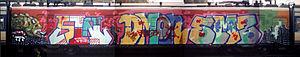
Dans le domaine des graffitis, et en anglais, whole car désigne le fait de recouvrir entièrement de peinture les surfaces externes d'une voiture de chemin de fer. Cet acte est — sauf bien entendu en cas d'autorisation expresse du propriétaire de la voiture — le plus souvent illégal, exposant son auteur à de sévères sanctions pénales.
Un graffiti est une inscription exécutée sur une surface.